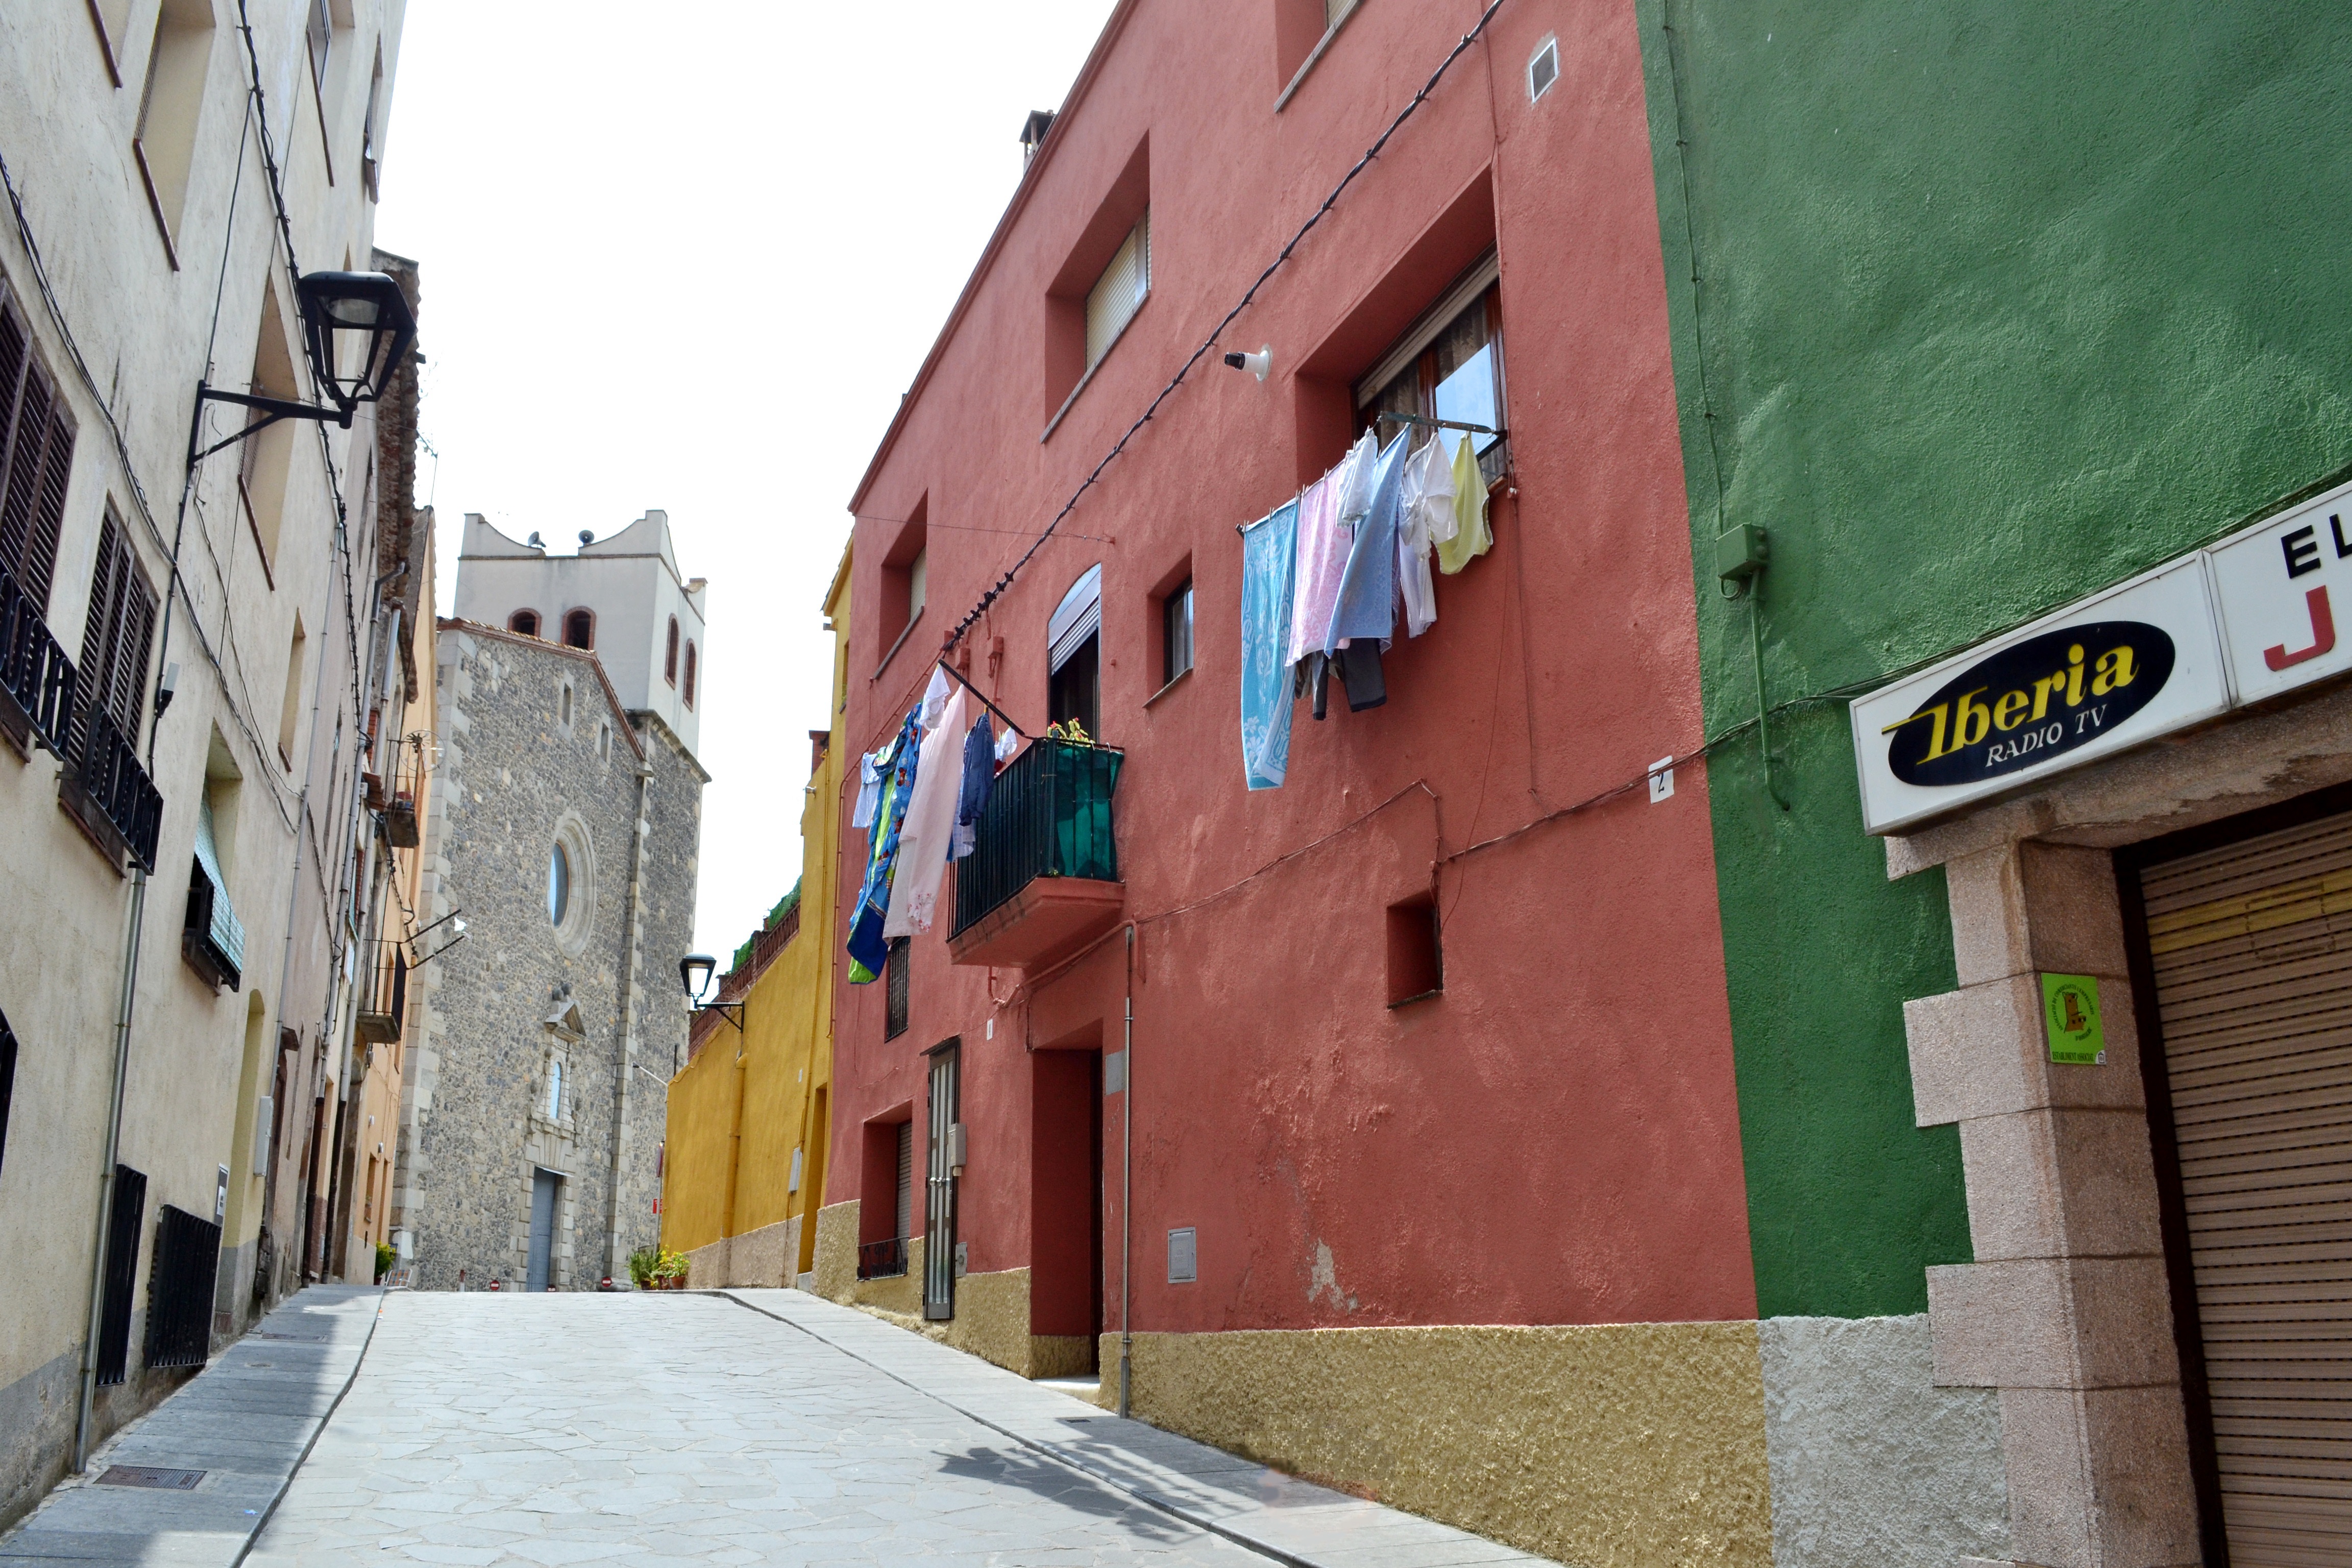
road, street, town, alley, city, wall, downtown, color, facade, linen, lane, old house, infrastructure, neighbourhood, colorful houses, costa brava, urban area, residential area, spanish village, human settlement, windows washing